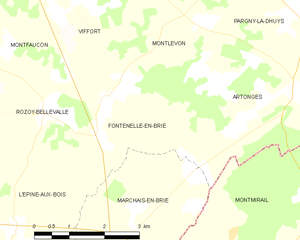
Carte des communes françaises: Fontenelle-en-Brie